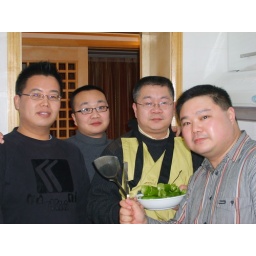
4 bears scavenging in my kitchen the day after the party